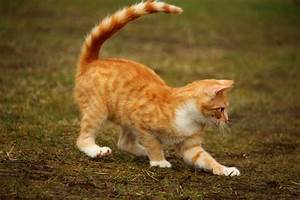
Label: cat